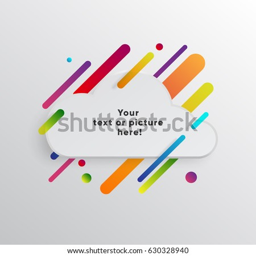
vector background with paper card and abstract colorful shapes .